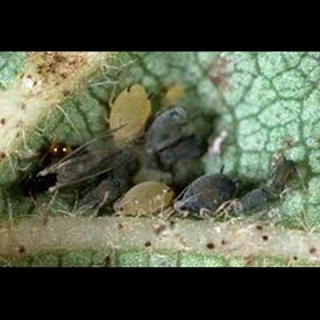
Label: wheat_aphid